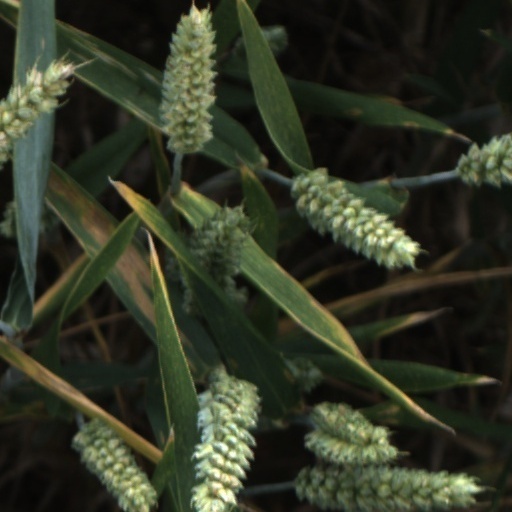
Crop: wheat